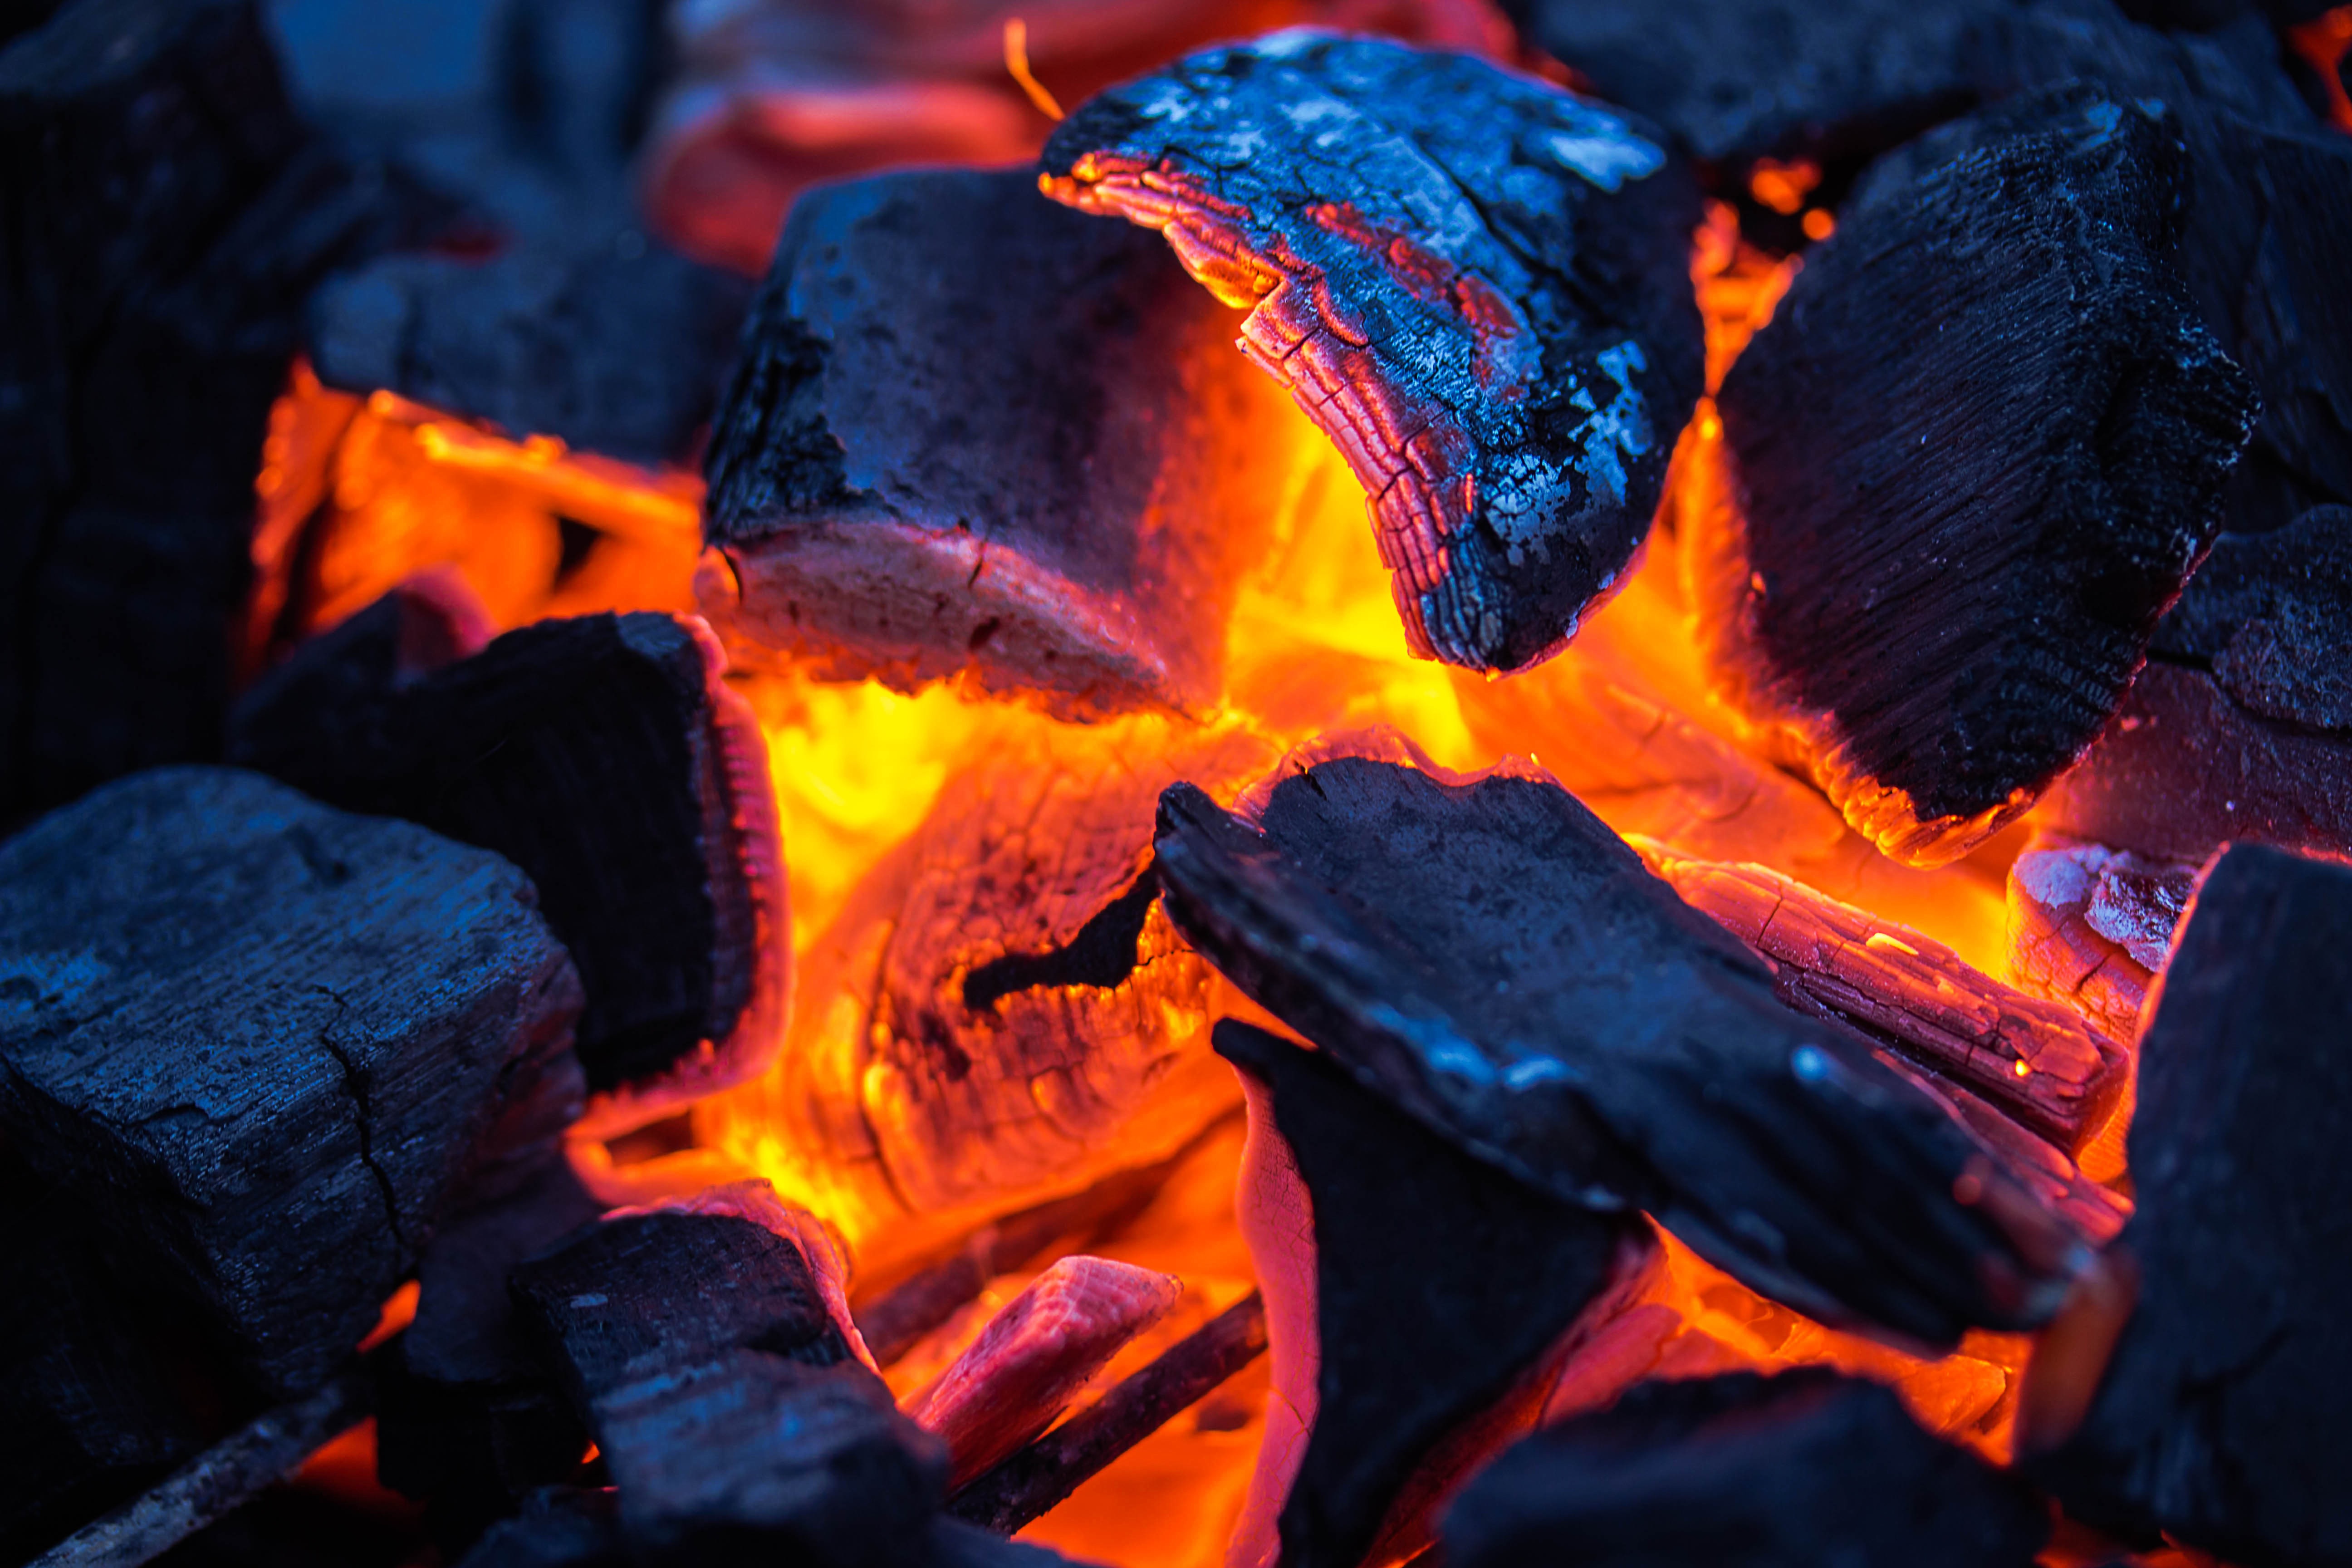
dark, red, color, fire, glow, campfire, heat, burn, charcoal, hot, lava, fuel, carbon, embers, geological phenomenon